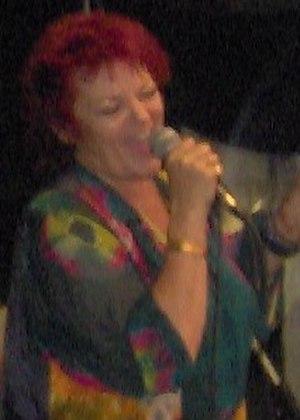
Dana Gillespie, née Richenda Antoinette de Winterstein Gillespie le 30 mars 1949, est une actrice, chanteuse et compositrice britannique. Elle a participé à l'enregistrement de plus d'une quarantaine albums et a participé à des productions théâtrales telles que Jesus Christ Superstar et à plusieurs films. Au début de sa carrière, sa production musicale a progressé, passant de la pop et du folk à l'adolescence au rock dans les années 1970 et, plus récemment, au blues.